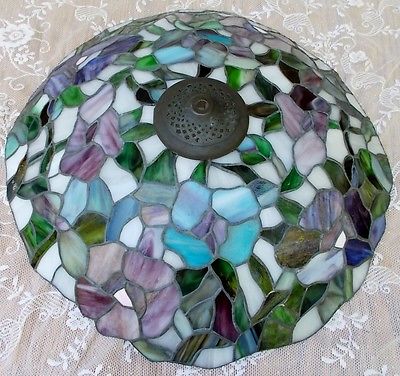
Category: lamp